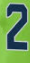
Number: 2